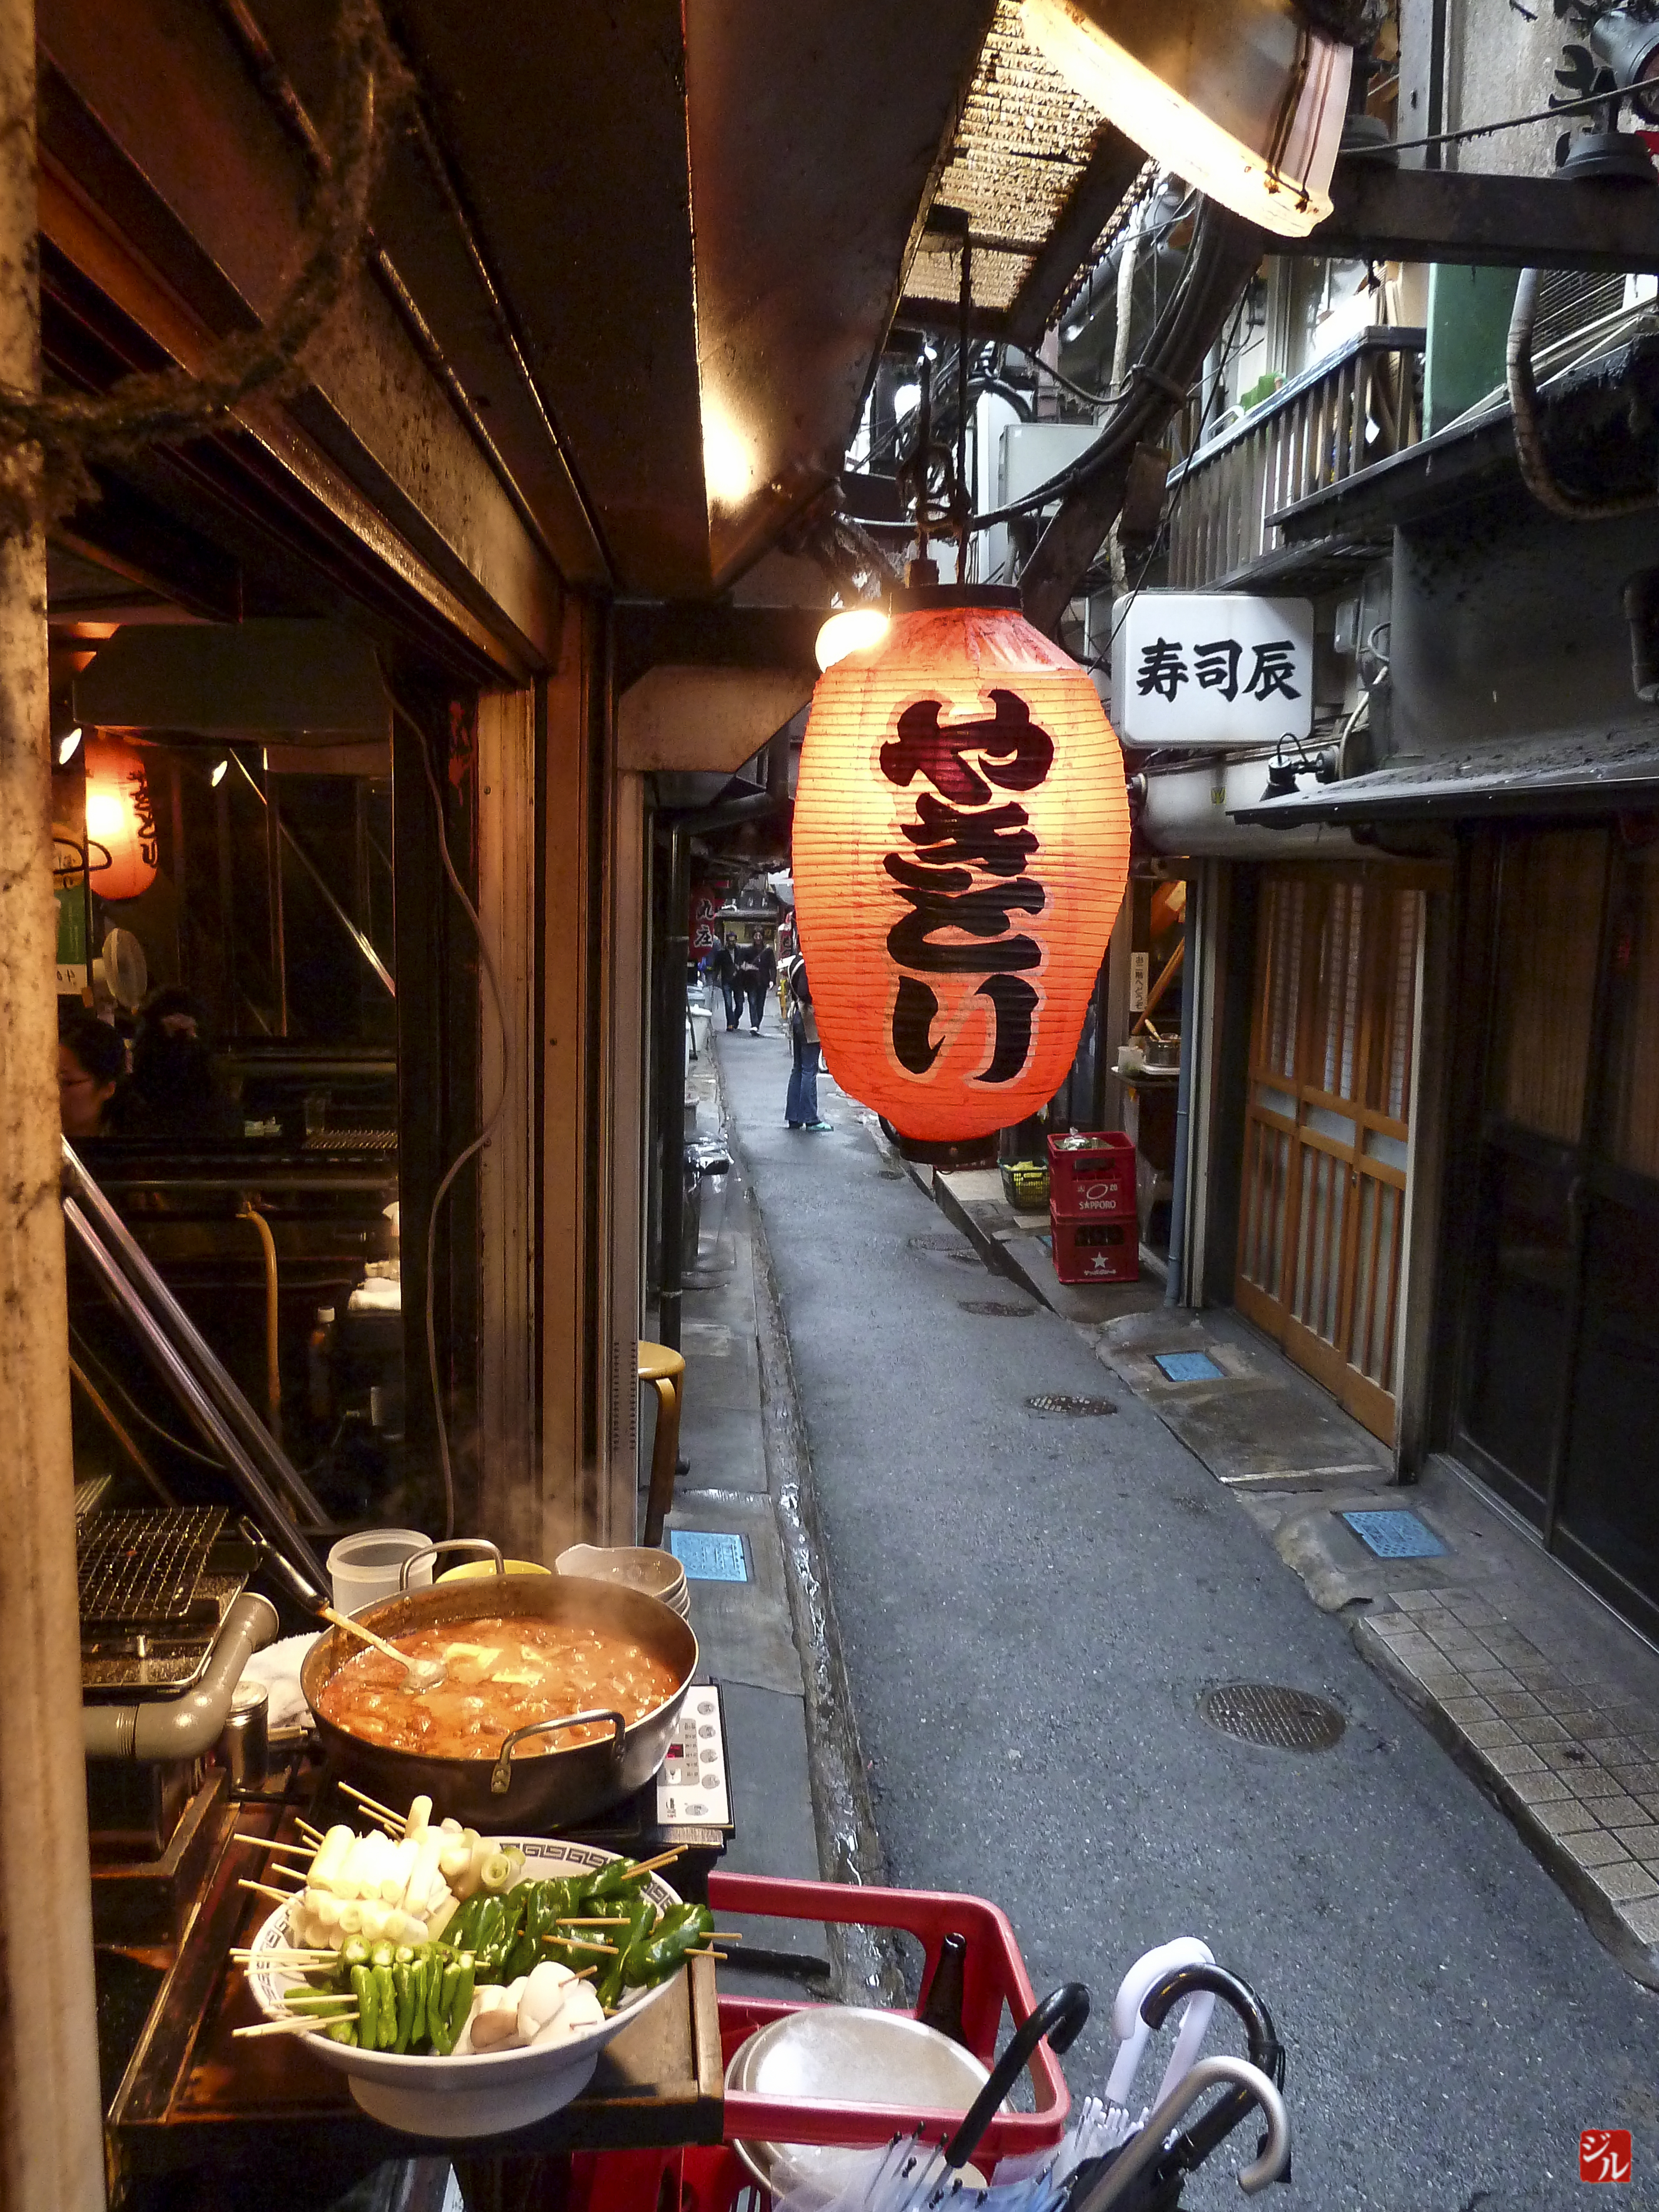
road, street, restaurant, food, urban area